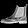
Label: Ankle boot